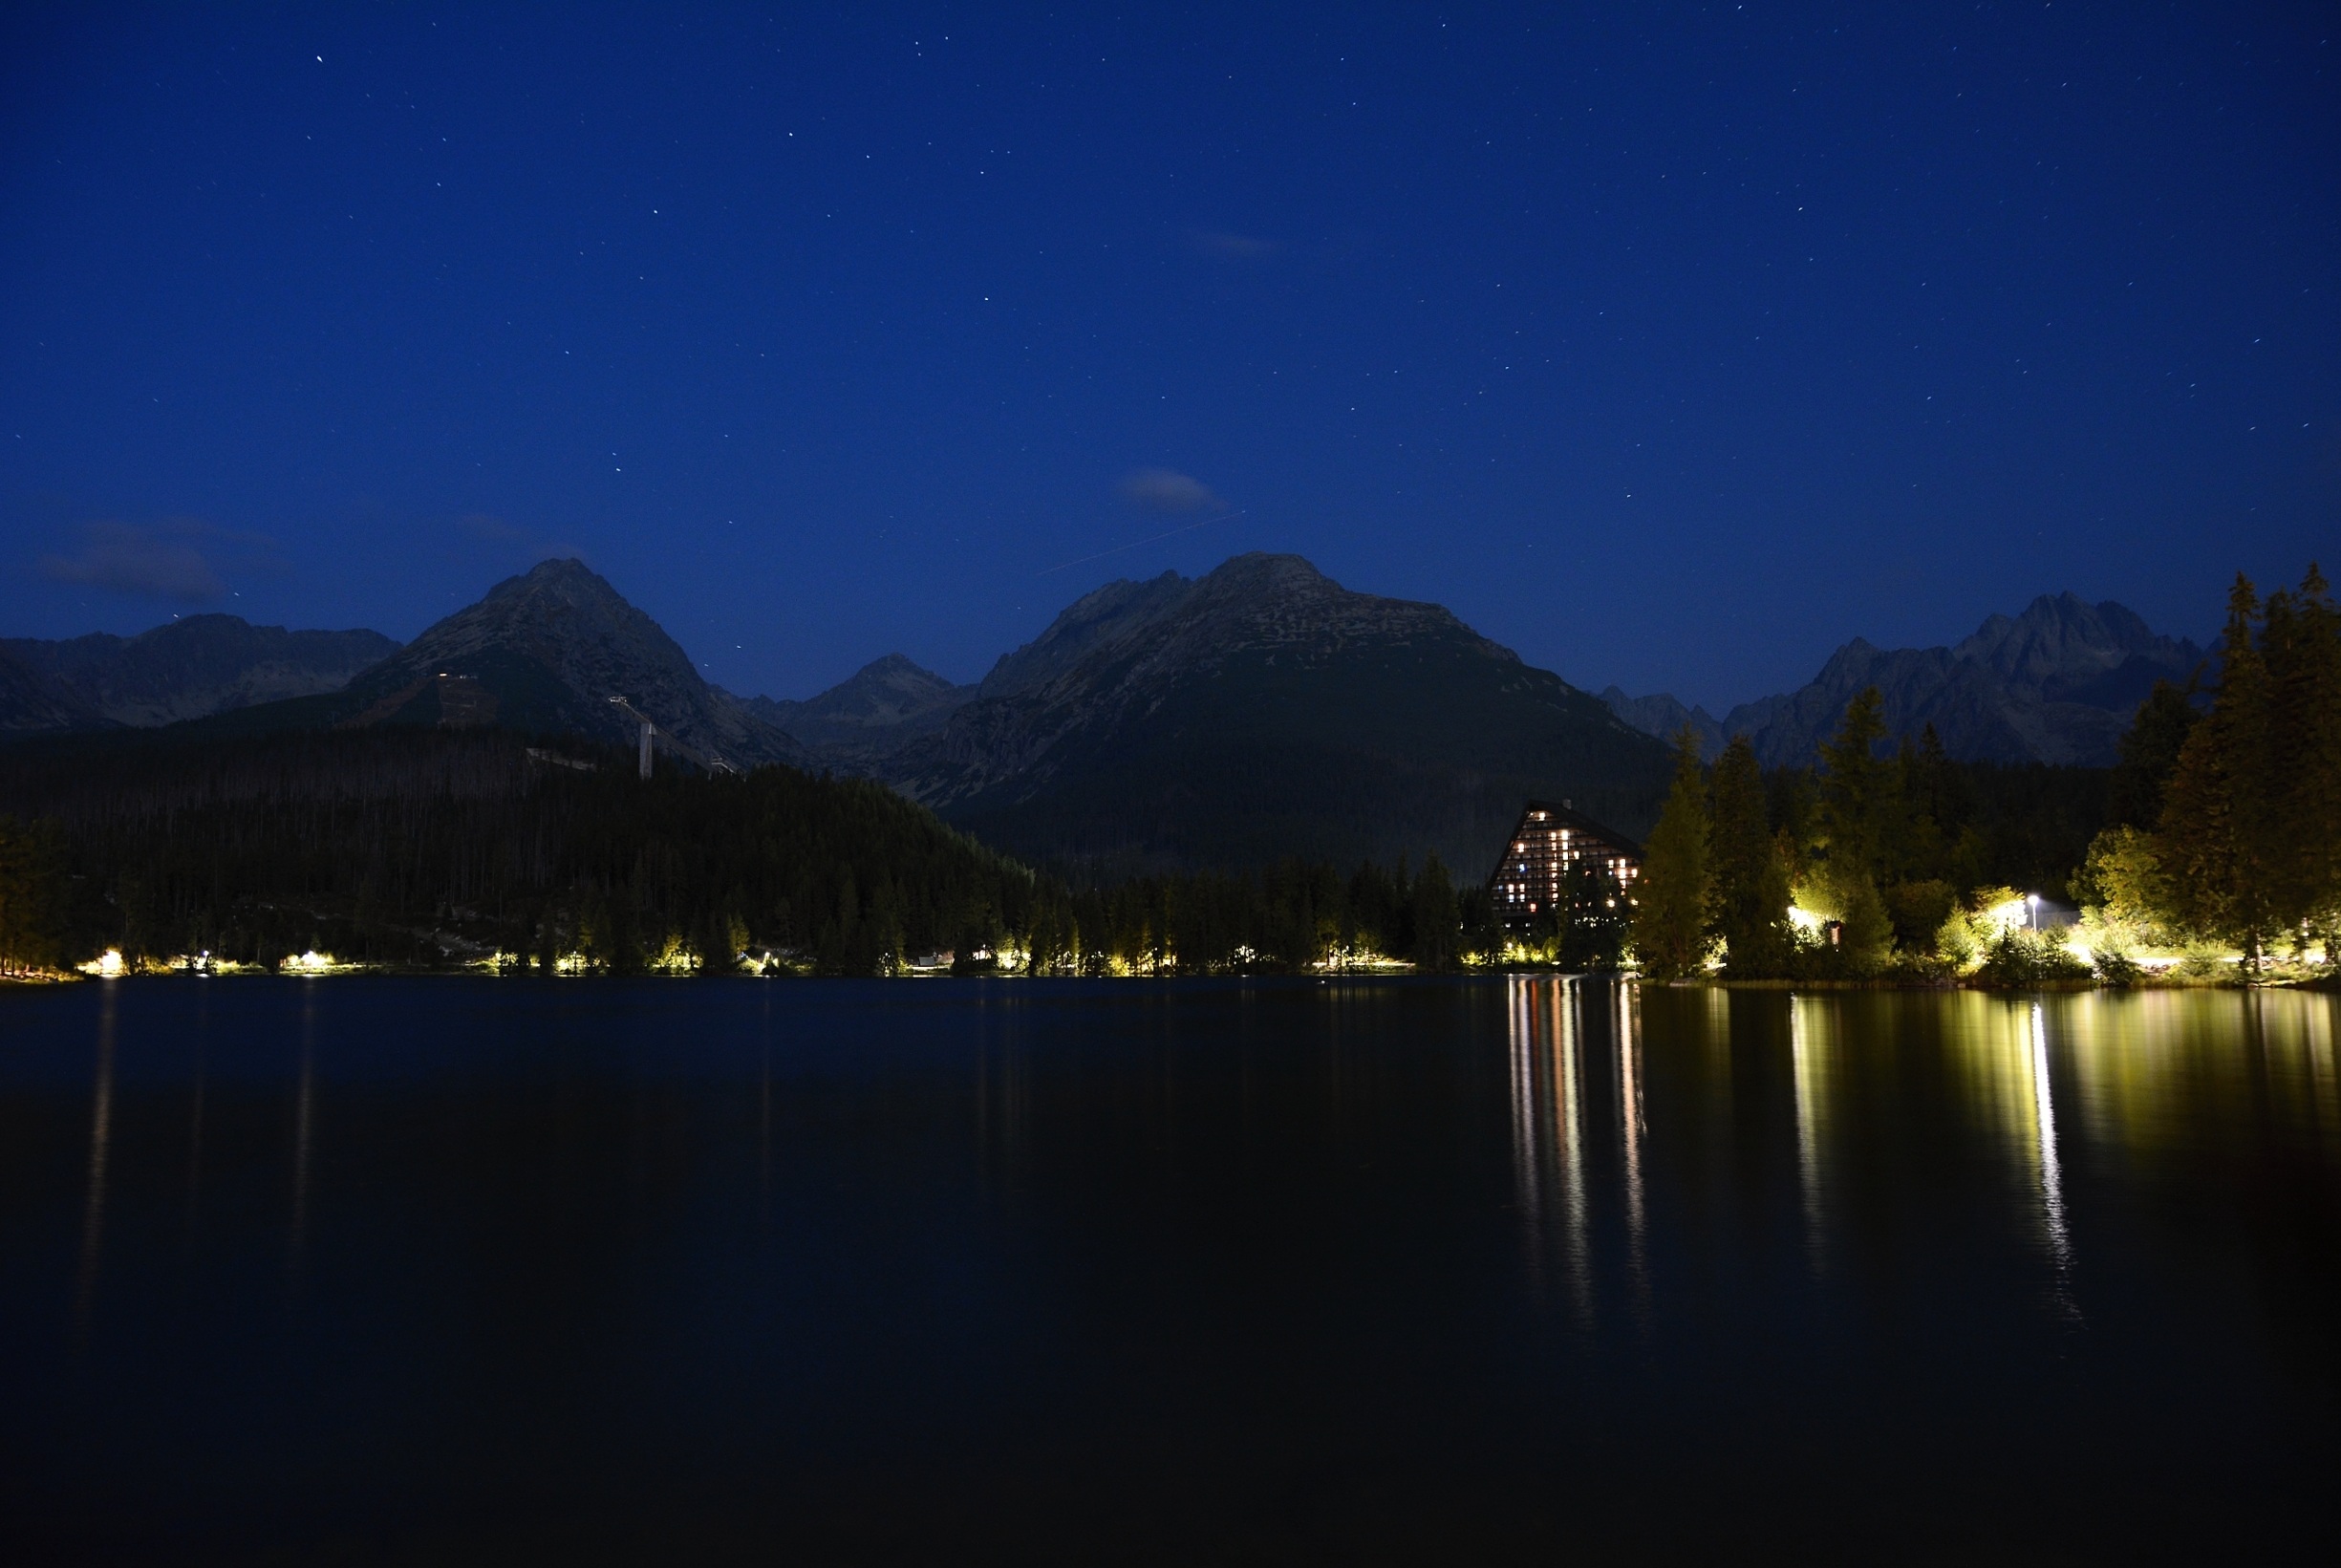
mountain, peak, strbske, pleso, water, lake, night, light, lights, high tatras, mountains tatry, slovakia, tatra, high tatra mountains